LGBTQ rights in Singapore

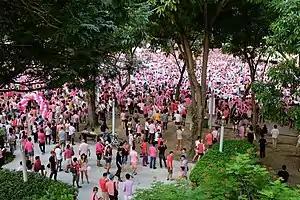
The LGBTQ community converging at Hong Lim Park in Singapore for Pink Dot SG in 2014

Singapore law inherited from the British Empire in 1871 prohibited sodomy regardless of sex. As such, heterosexual and homosexual anal or oral sex was illegal. In 2007, such sexual activity was legalised except for sex between men. The punishment was two years' imprisonment.